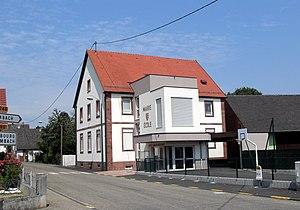
La mairie-école d'Oberlauterbach
Oberlauterbach est une commune française située dans le département du Bas-Rhin, en région Grand Est.